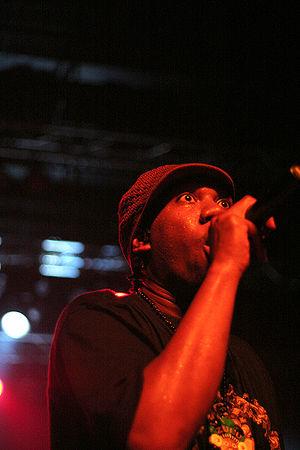
KRS-One, de son vrai nom Lawrence Krisna Parker, né le 20 août 1965 dans le Bronx, New York, est un rappeur américain. Il est souvent désigné comme un acteur majeur du rap conscient, le rap dit « politique ». À l'instar de Grandmaster Flash and The Furious Five, KRS-One est considéré comme un pionnier du rap américain.